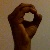
The image shows a hand gesture representing the letter 'O' in Indian Sign Language.